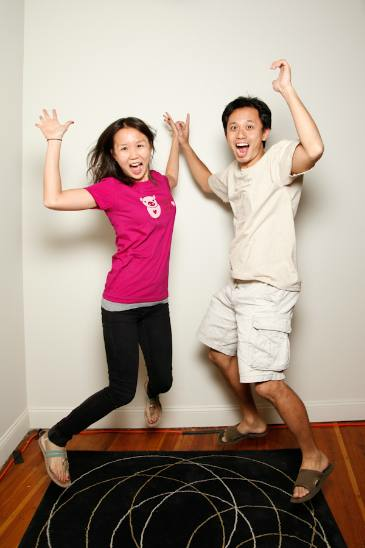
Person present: Yes